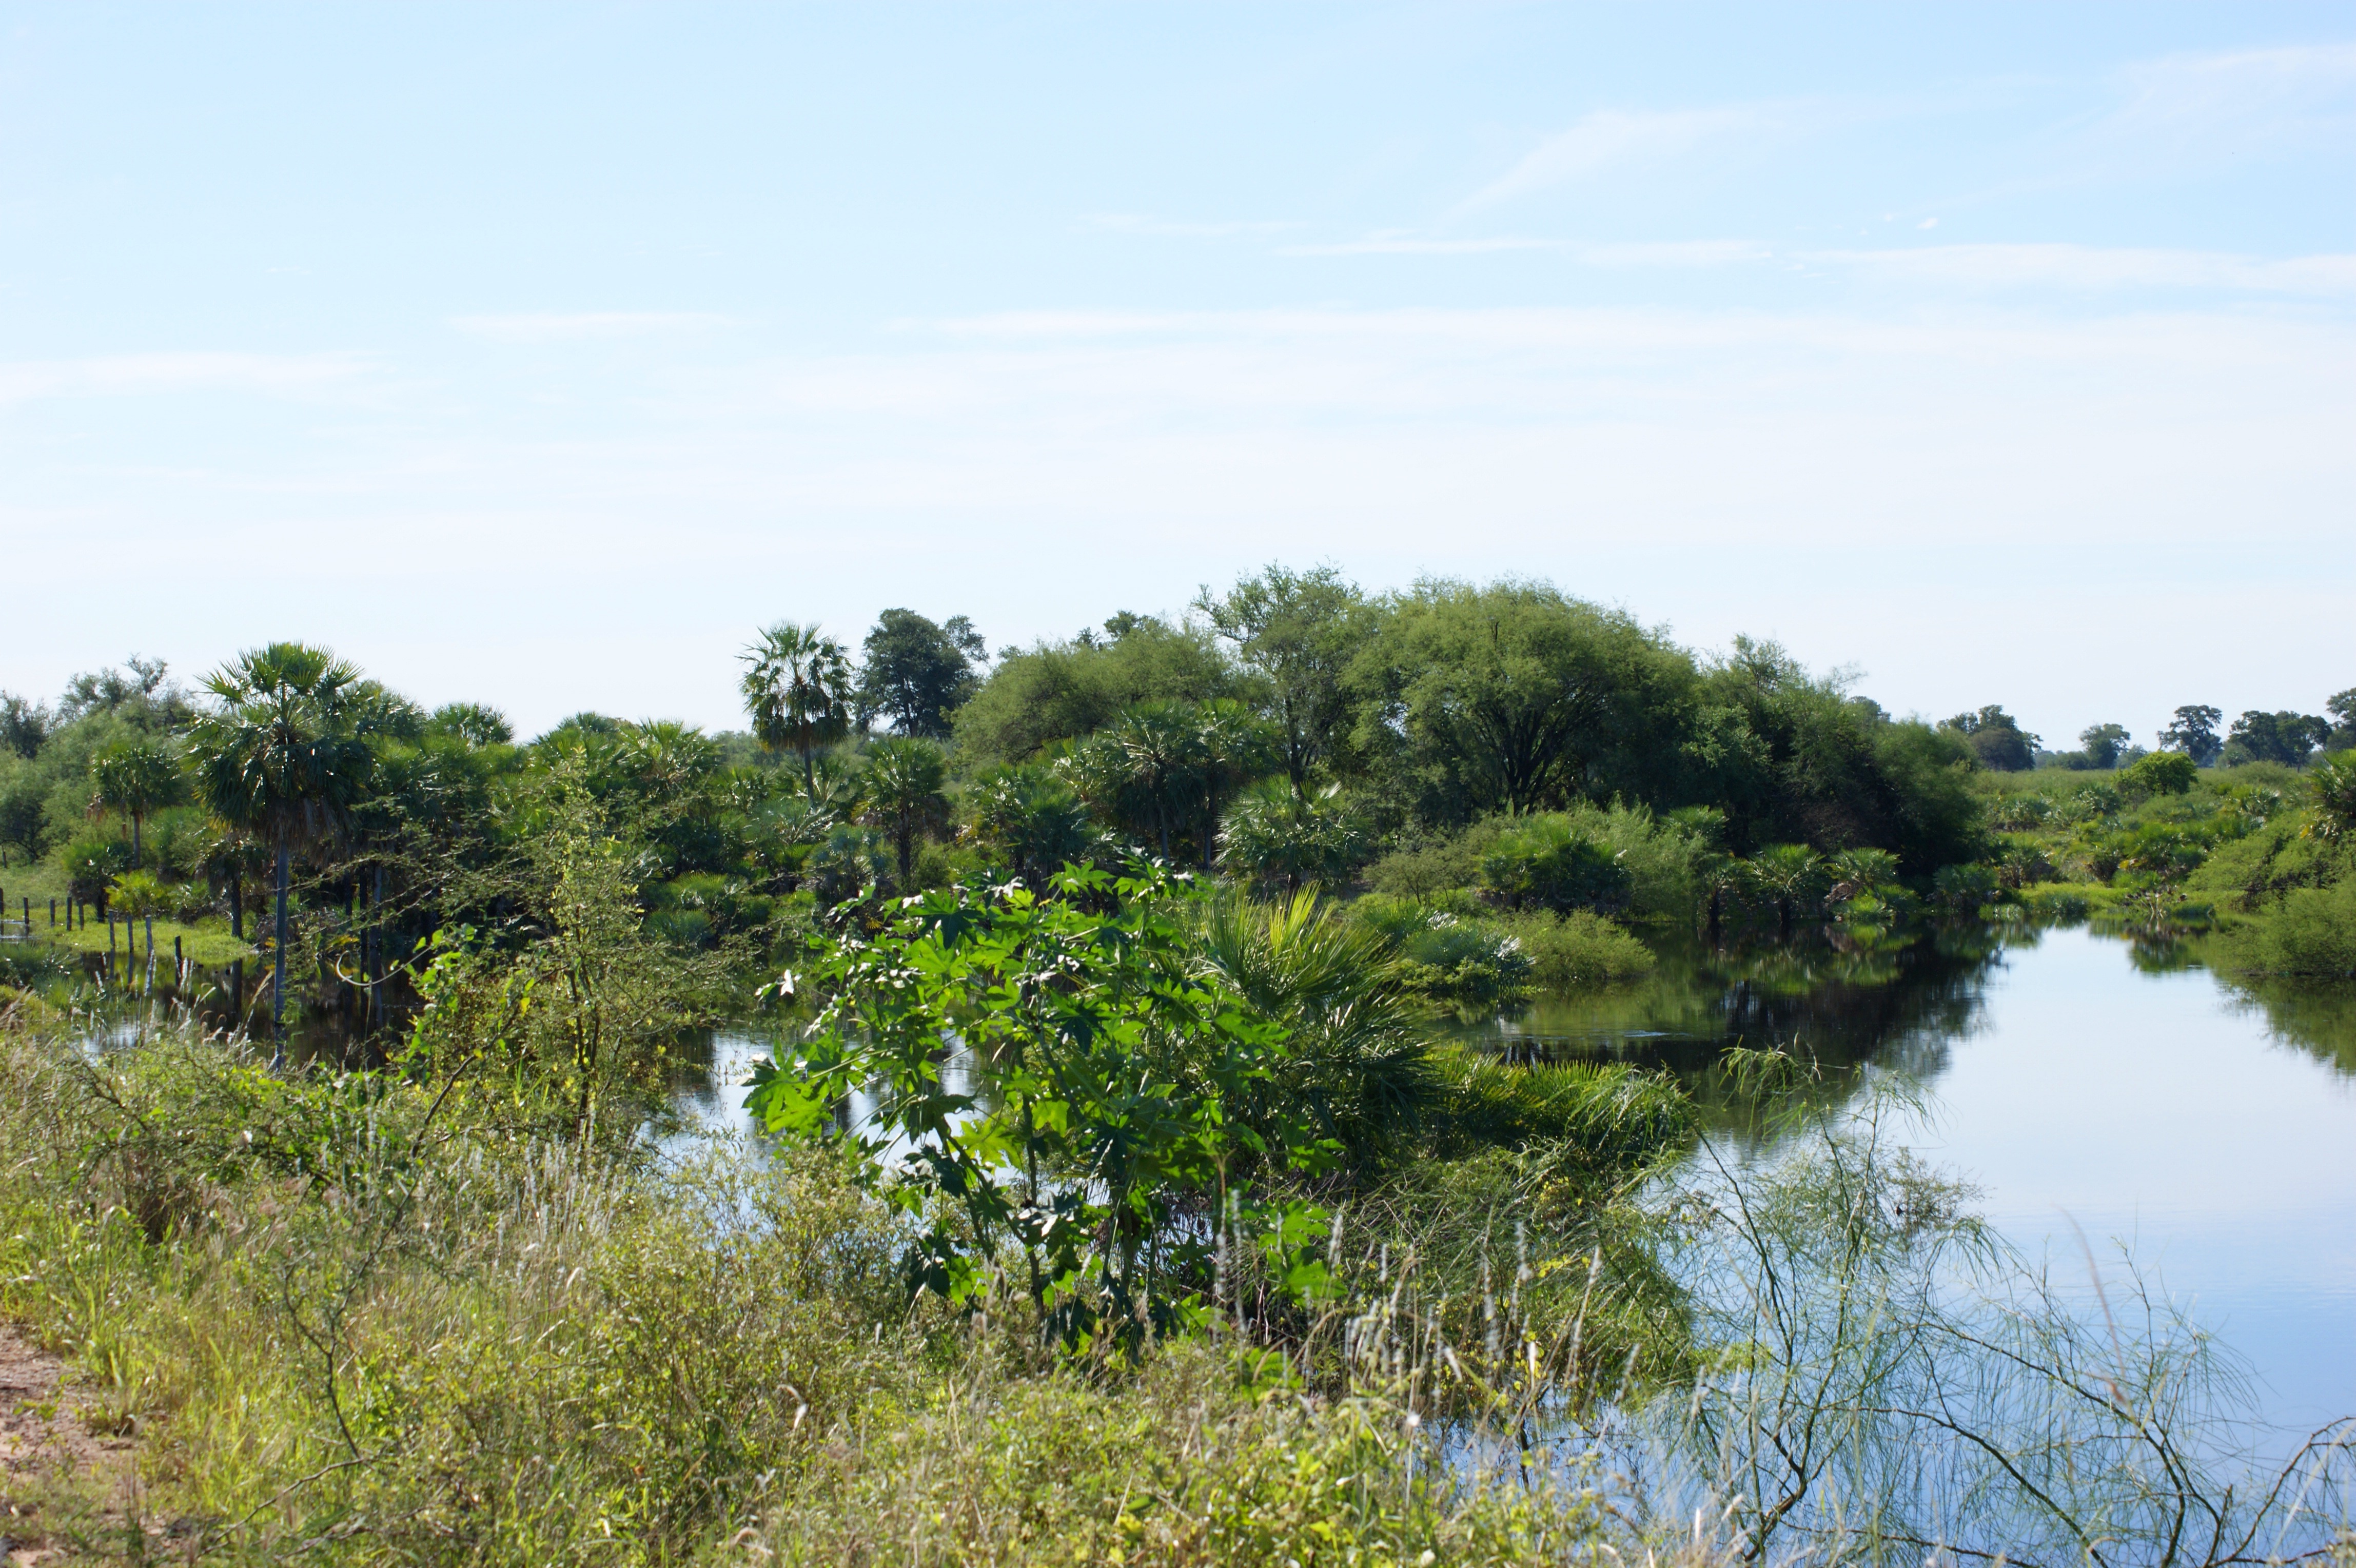
tree, water, nature, forest, marsh, swamp, meadow, hill, jungle, savanna, vegetation, wetland, south america, paraguay, habitat, ecosystem, rural area, biome, natural environment, woody plant